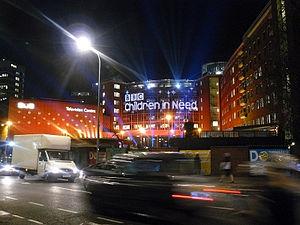
BBC Children in Need ou simplement Children in Need est l'association caritative de la BBC. Depuis 1980, elle a récolté plus de 950 millions de livres sterling pour améliorer la vie des enfants et des jeunes personnes handicapés au Royaume-Uni. Un des points culminants pour l'association est le téléthon annuel, qui se tient en novembre et qui est retransmis sur BBC One, BBC One HD, BBC Two et BBC Two HD de 19 h 30 jusqu'à 2 h du matin. La mascotte de l'émission est Pudsey Bear tandis que Terry Wogan en a été pendant longtemps l'animateur principal.